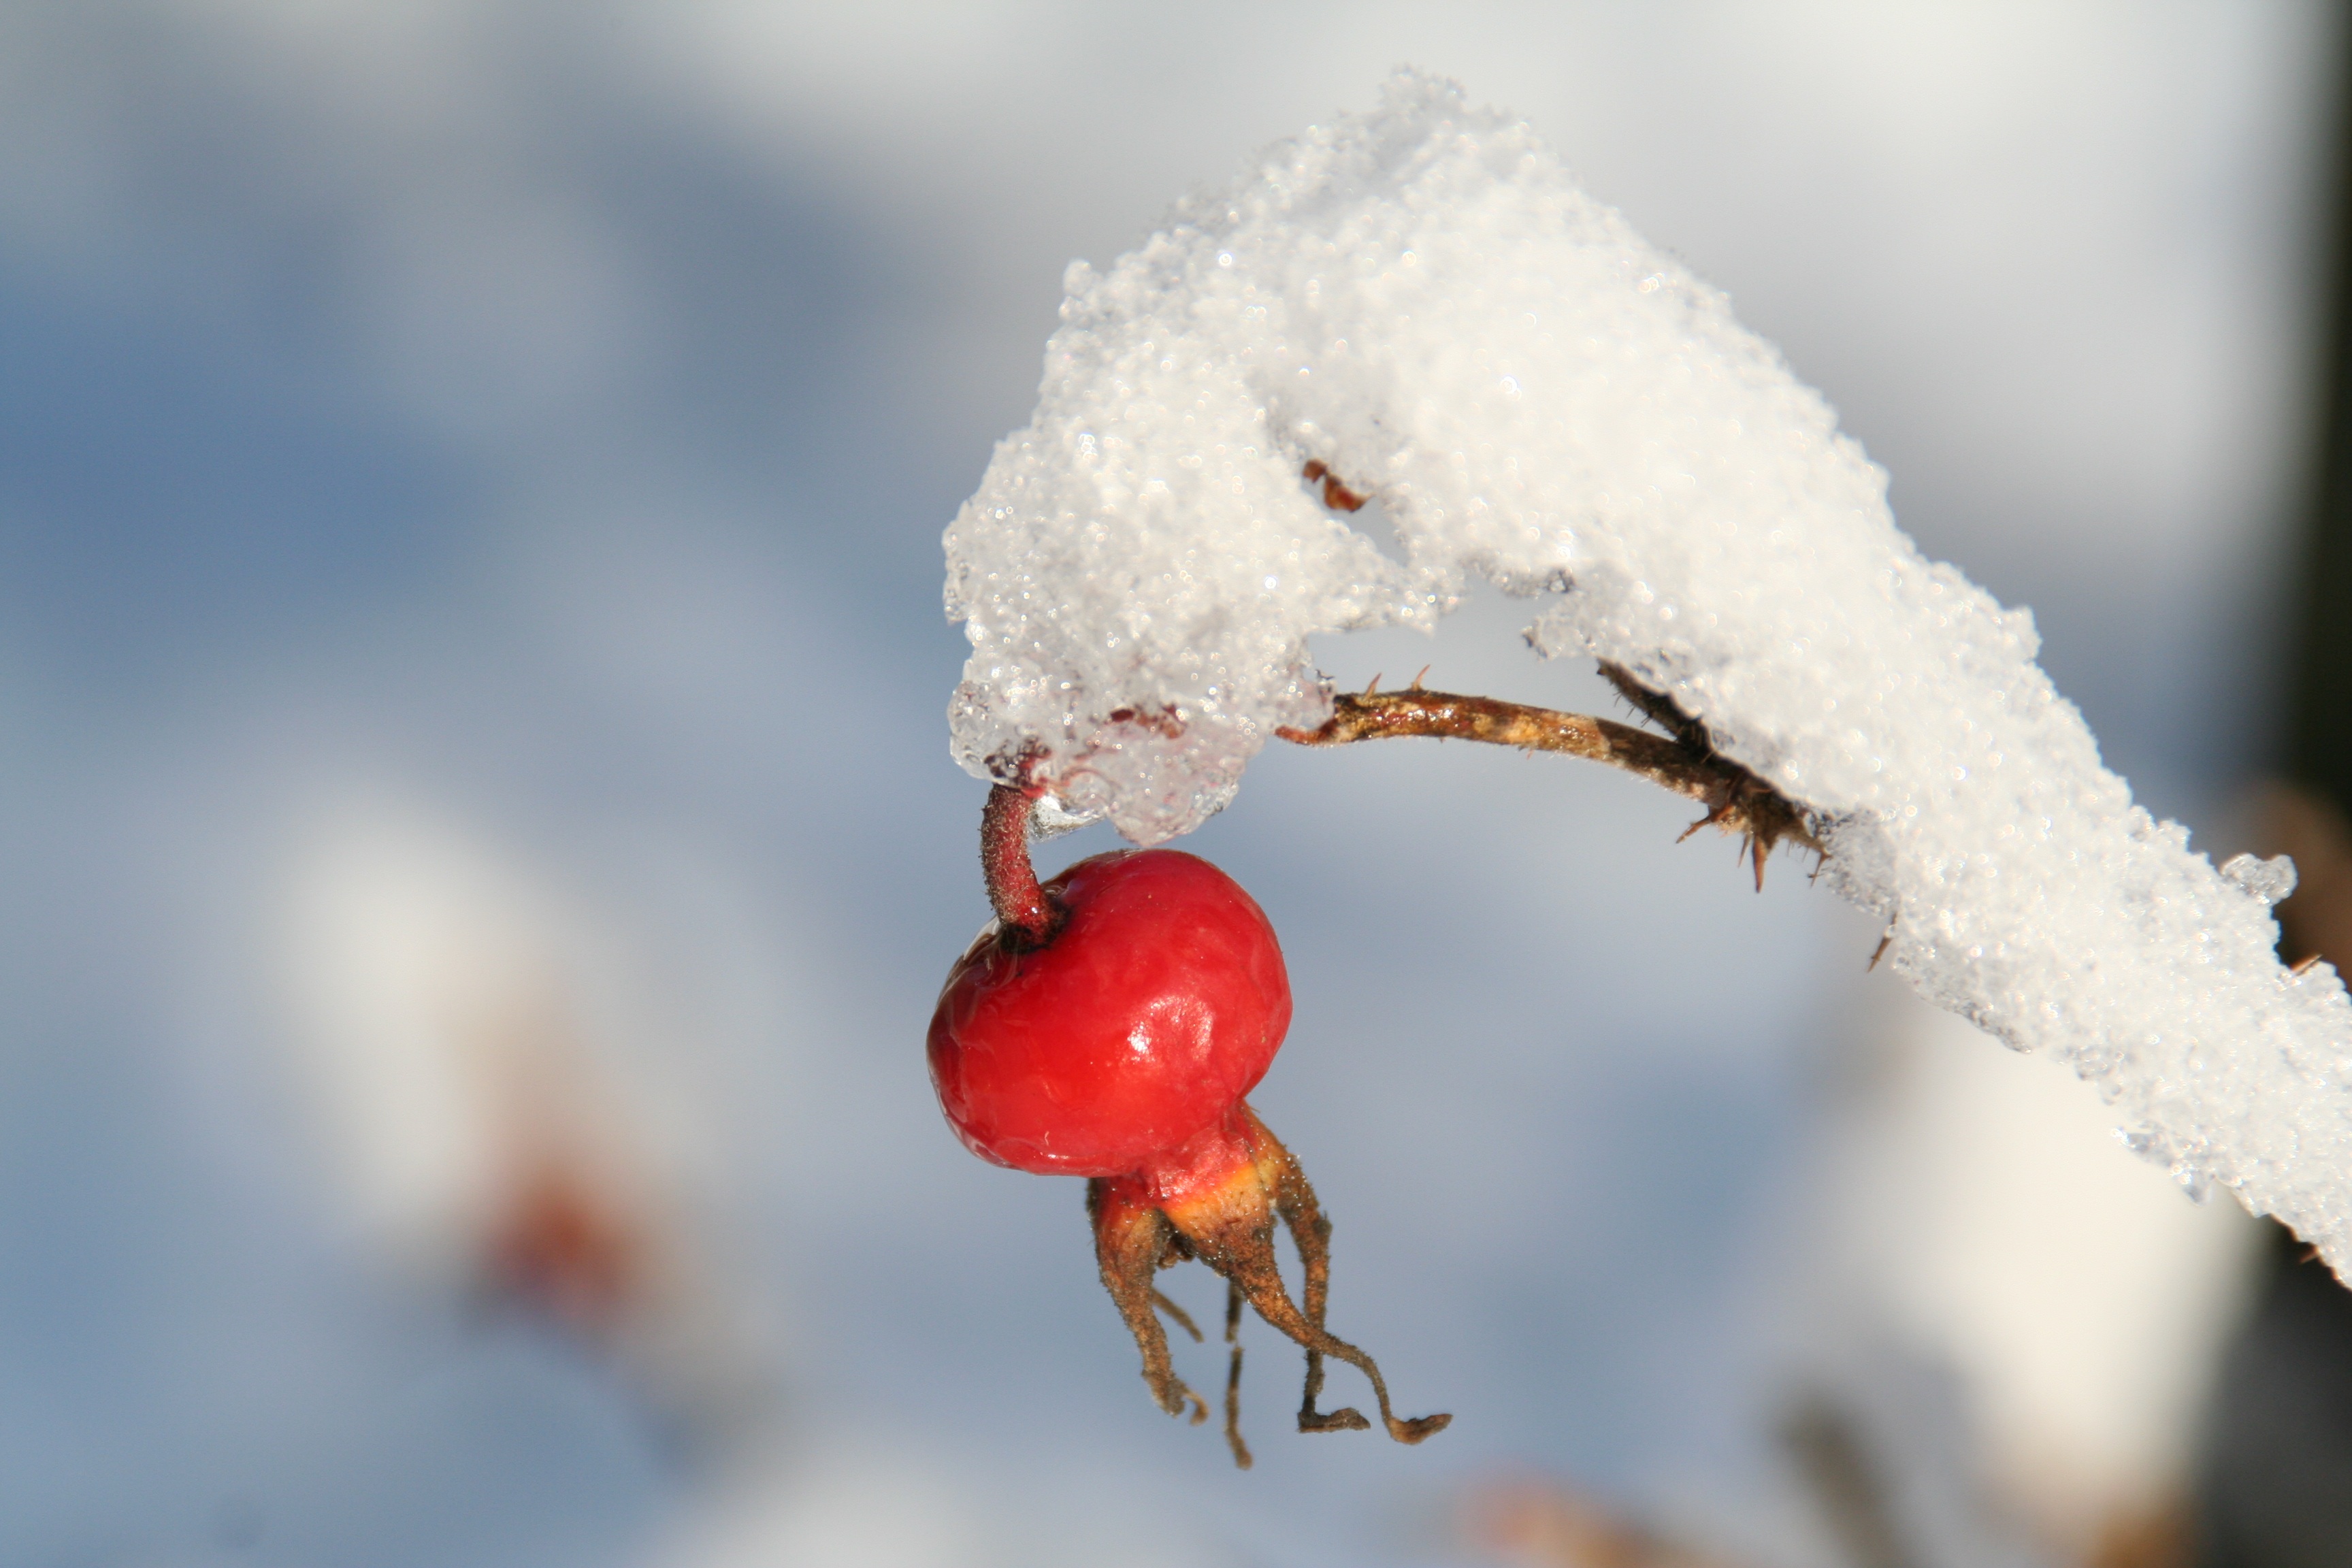
tree, nature, branch, blossom, snow, cold, winter, plant, leaf, flower, frost, ice, spring, red, produce, weather, flora, season, twig, close up, freezing, wild rose, rose hip, macro photography